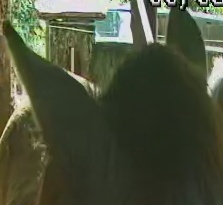
Face region: ears (position_of_ears)
Pain indicator: obviously_present